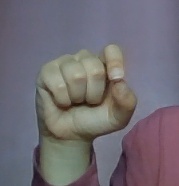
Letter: fa